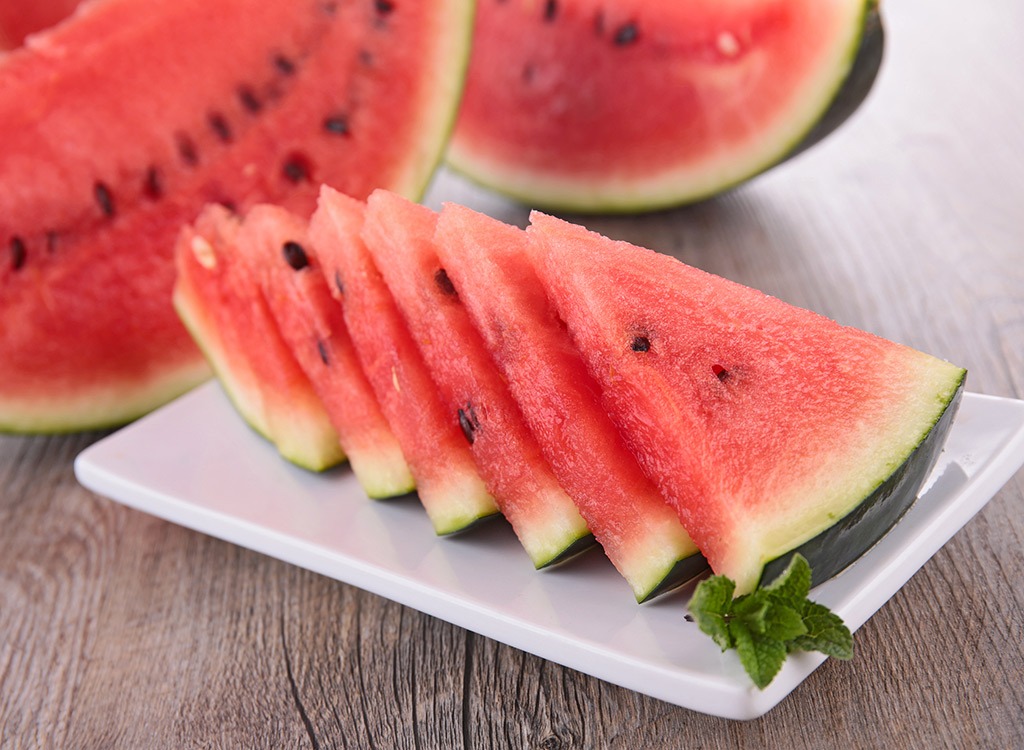
Label: Watermelon